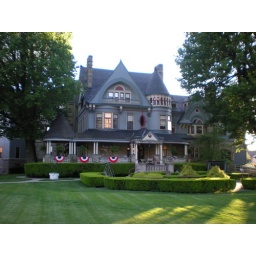
uber-big tower house in Wheeling.